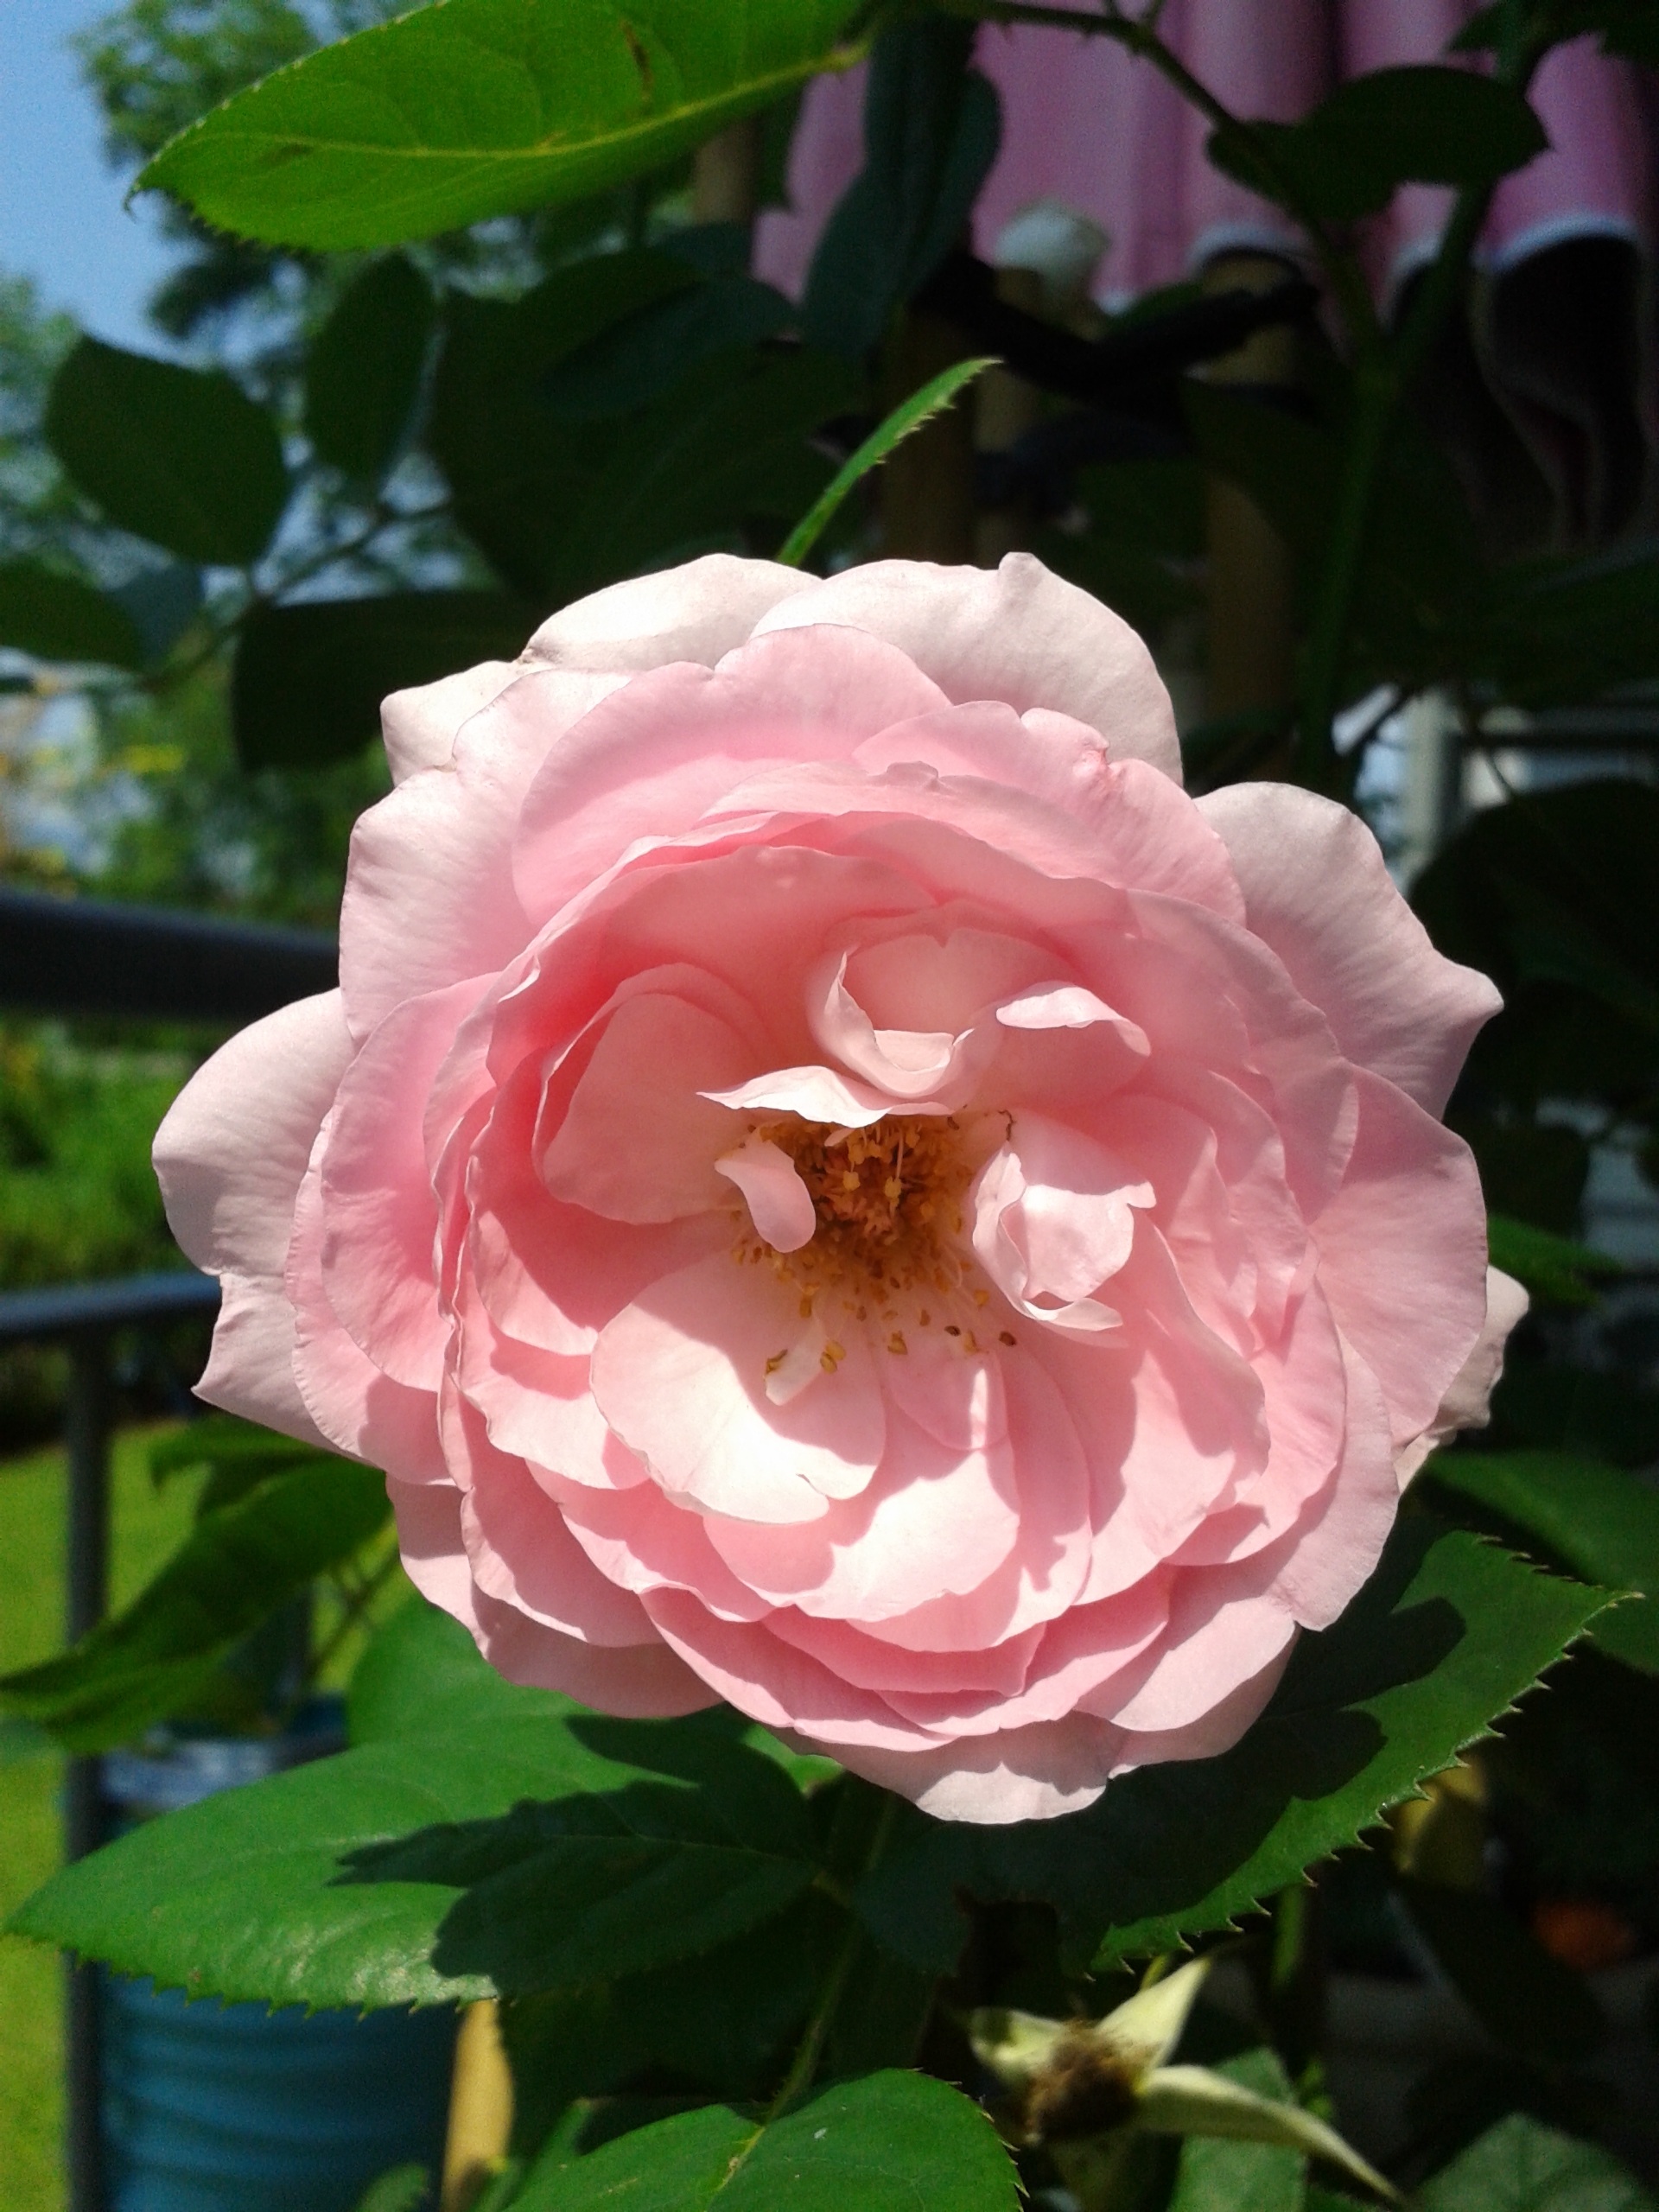
blossom, plant, flower, petal, rose, pink, flora, valentine, floribunda, flowering plant, garden roses, rose family, land plant, rosa centifolia